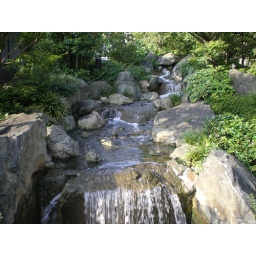
A little stream cascades over a small rock and flows under a small walking bridge at Sensoji Tample. Tokyo Sept. 2008